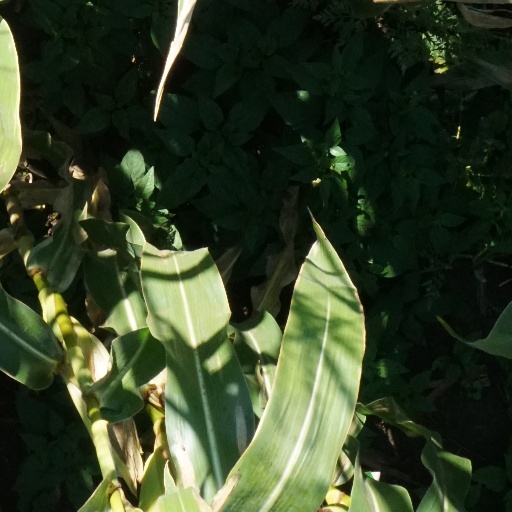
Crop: maize; corn